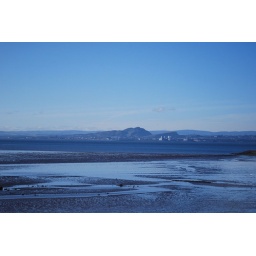
The view across the Forth from the train passing through Burntisland in Fife. Arthurs Seat is the dominant hill in the centre.